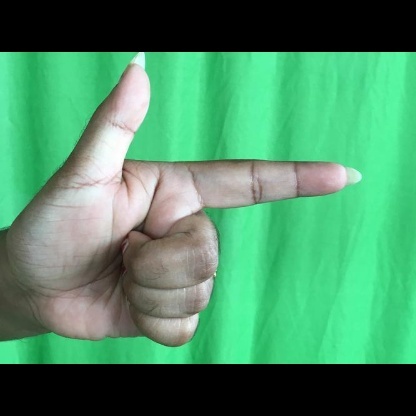
Mudra: Chandrakala